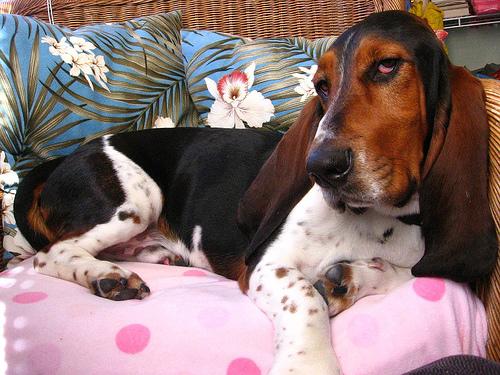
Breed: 241-n000100-basset